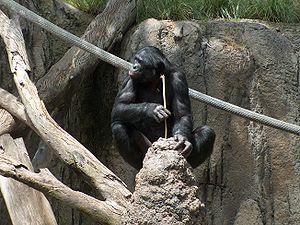
L'erreur scientifique consiste en un raisonnement ou une procédure ne respectant pas un ensemble de règles reconnues par la communauté scientifique. À la différence de la fraude scientifique, elle est involontaire. Elle se retrouve dans tous les domaines des sciences sous de multiples formes. Les erreurs scientifiques doivent aussi être distinguées des idées reçues du moins toutes celles qui ne sont pas partagées par une partie de la communauté scientifique.